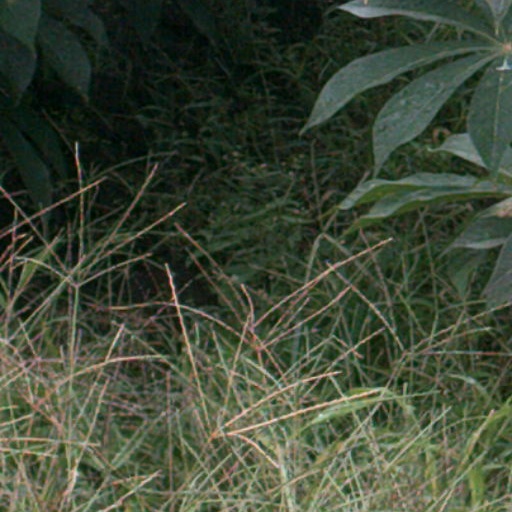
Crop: cassava